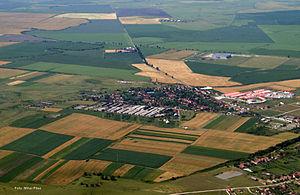
Dudeștii Noi est une commune de Roumanie, située dans le département du Timiș et la région Banat.